Transformation in economics

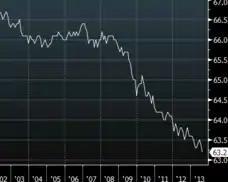

In economics, Okun's law (named after Arthur Melvin Okun), is an empirically observed relationship relating unemployment to losses in a country's production. This correlation "law" states that a 2% decline in output (GDP) will be accompanied by a 1% rise in unemployment. It has been dubbed as “Macroeconomic Mystery”. After holding for the past 40 years, it faltered during current “recovery”. Unemployment shot up faster than predicted, but then it fell more quickly than indicated by slow U.S. growth in 2009–2013. Output grew 2% but unemployment is 7.6% instead of 8.8% expected by this “law”.